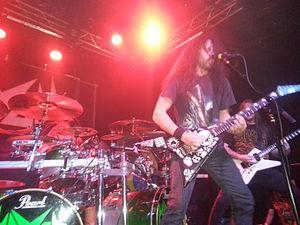
Havok est un groupe de thrash metal américain originaire de Denver au Colorado. Le groupe, formé en 2004, est actuellement composé de David Sanchez, Pete Webber, Reece Scruggs et Nick Schendzielos. À ce jour, Havok a publié cinq albums studio: Burn, Time Is Up, Unnatural Selection, Conformicide et V.